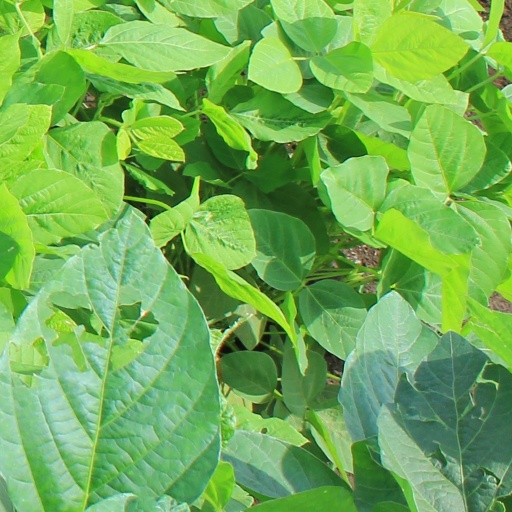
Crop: soybean